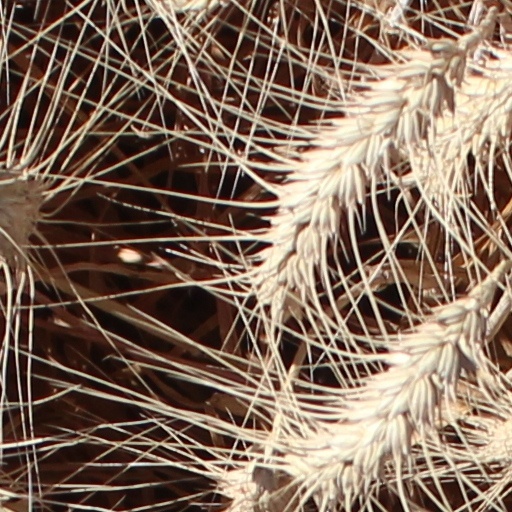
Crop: wheat